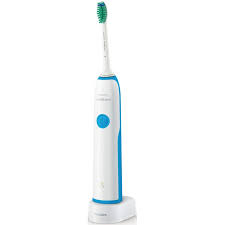
Waste category: trash